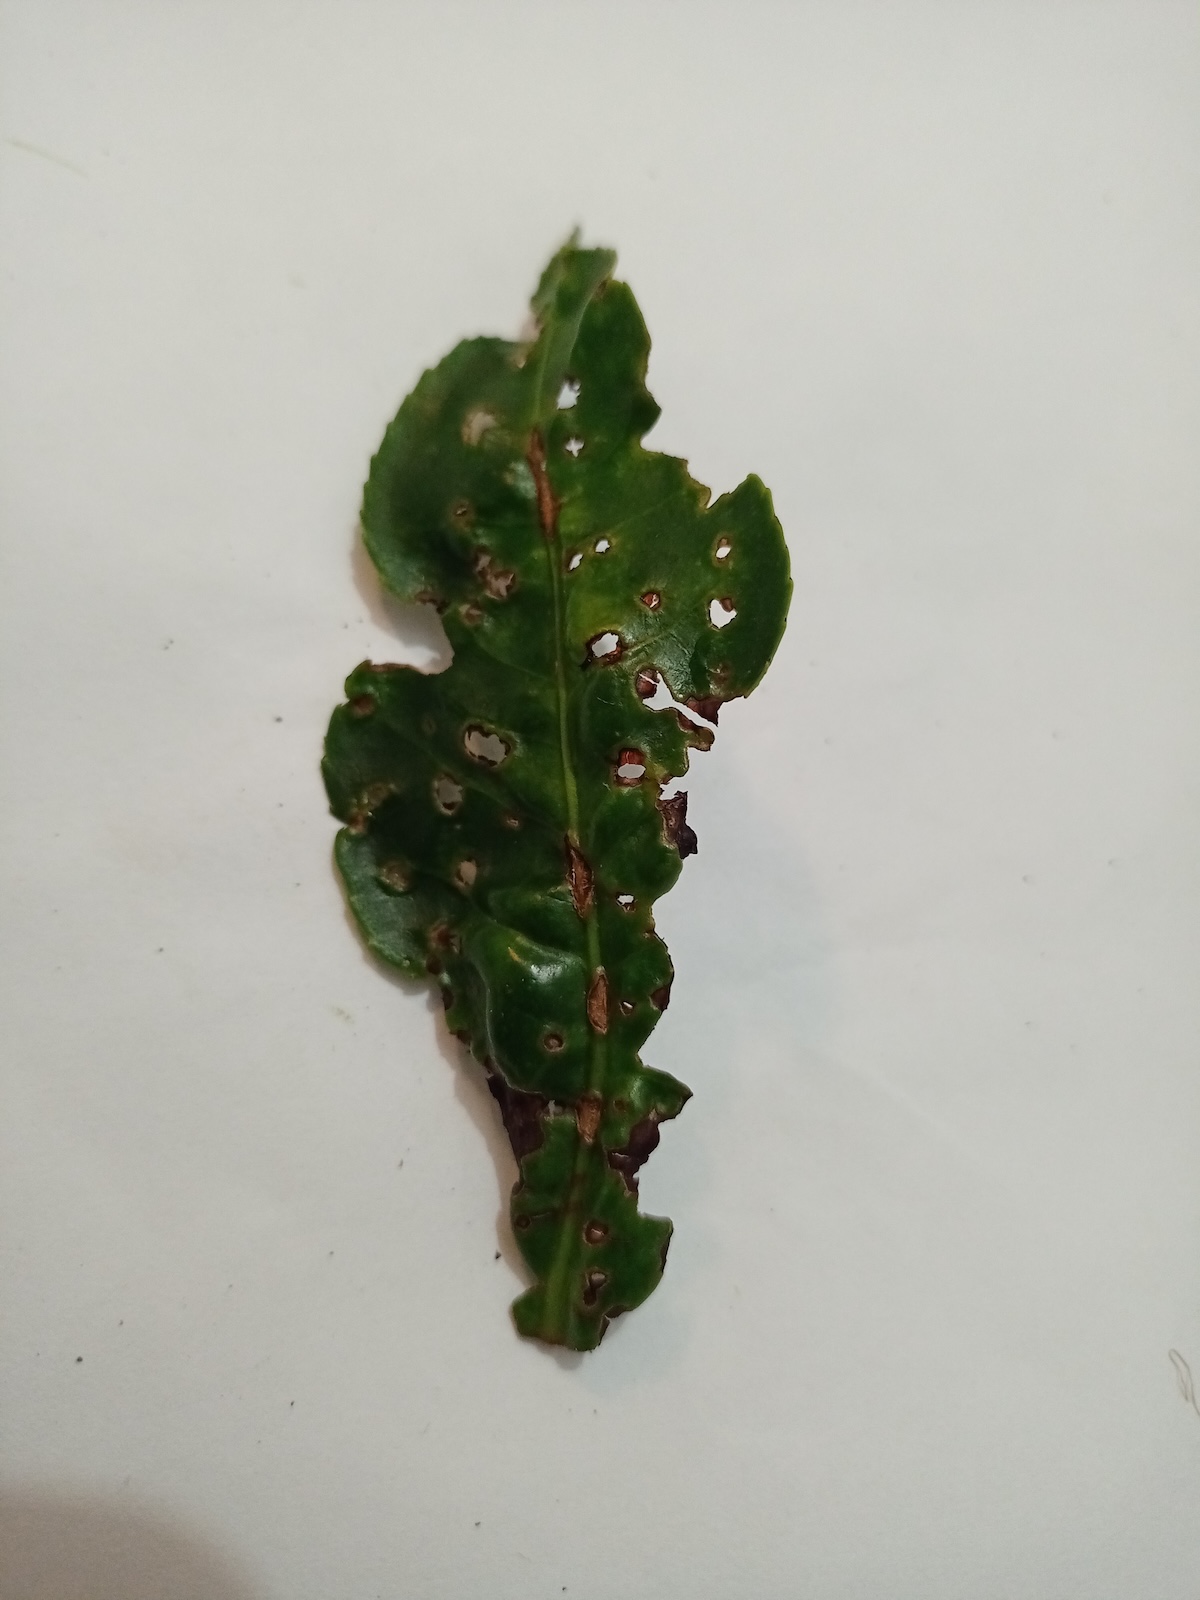
Label: Green mirid bug